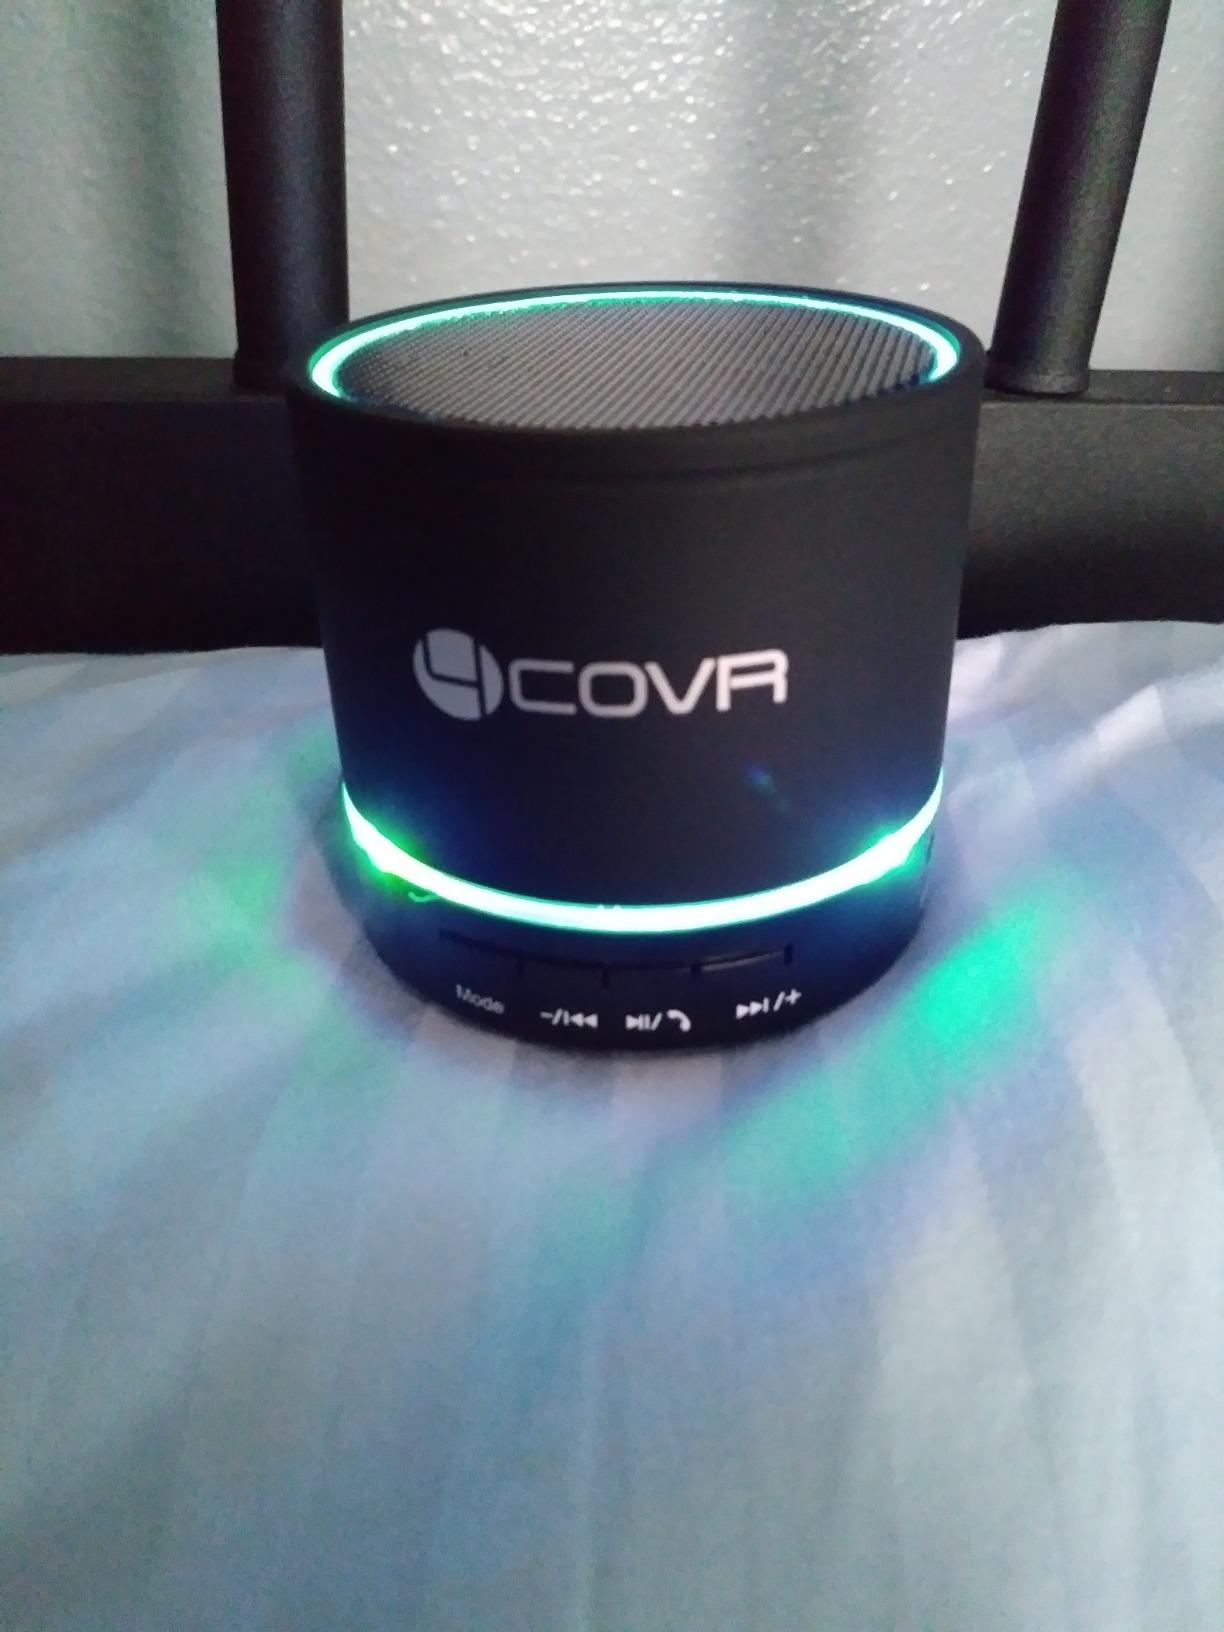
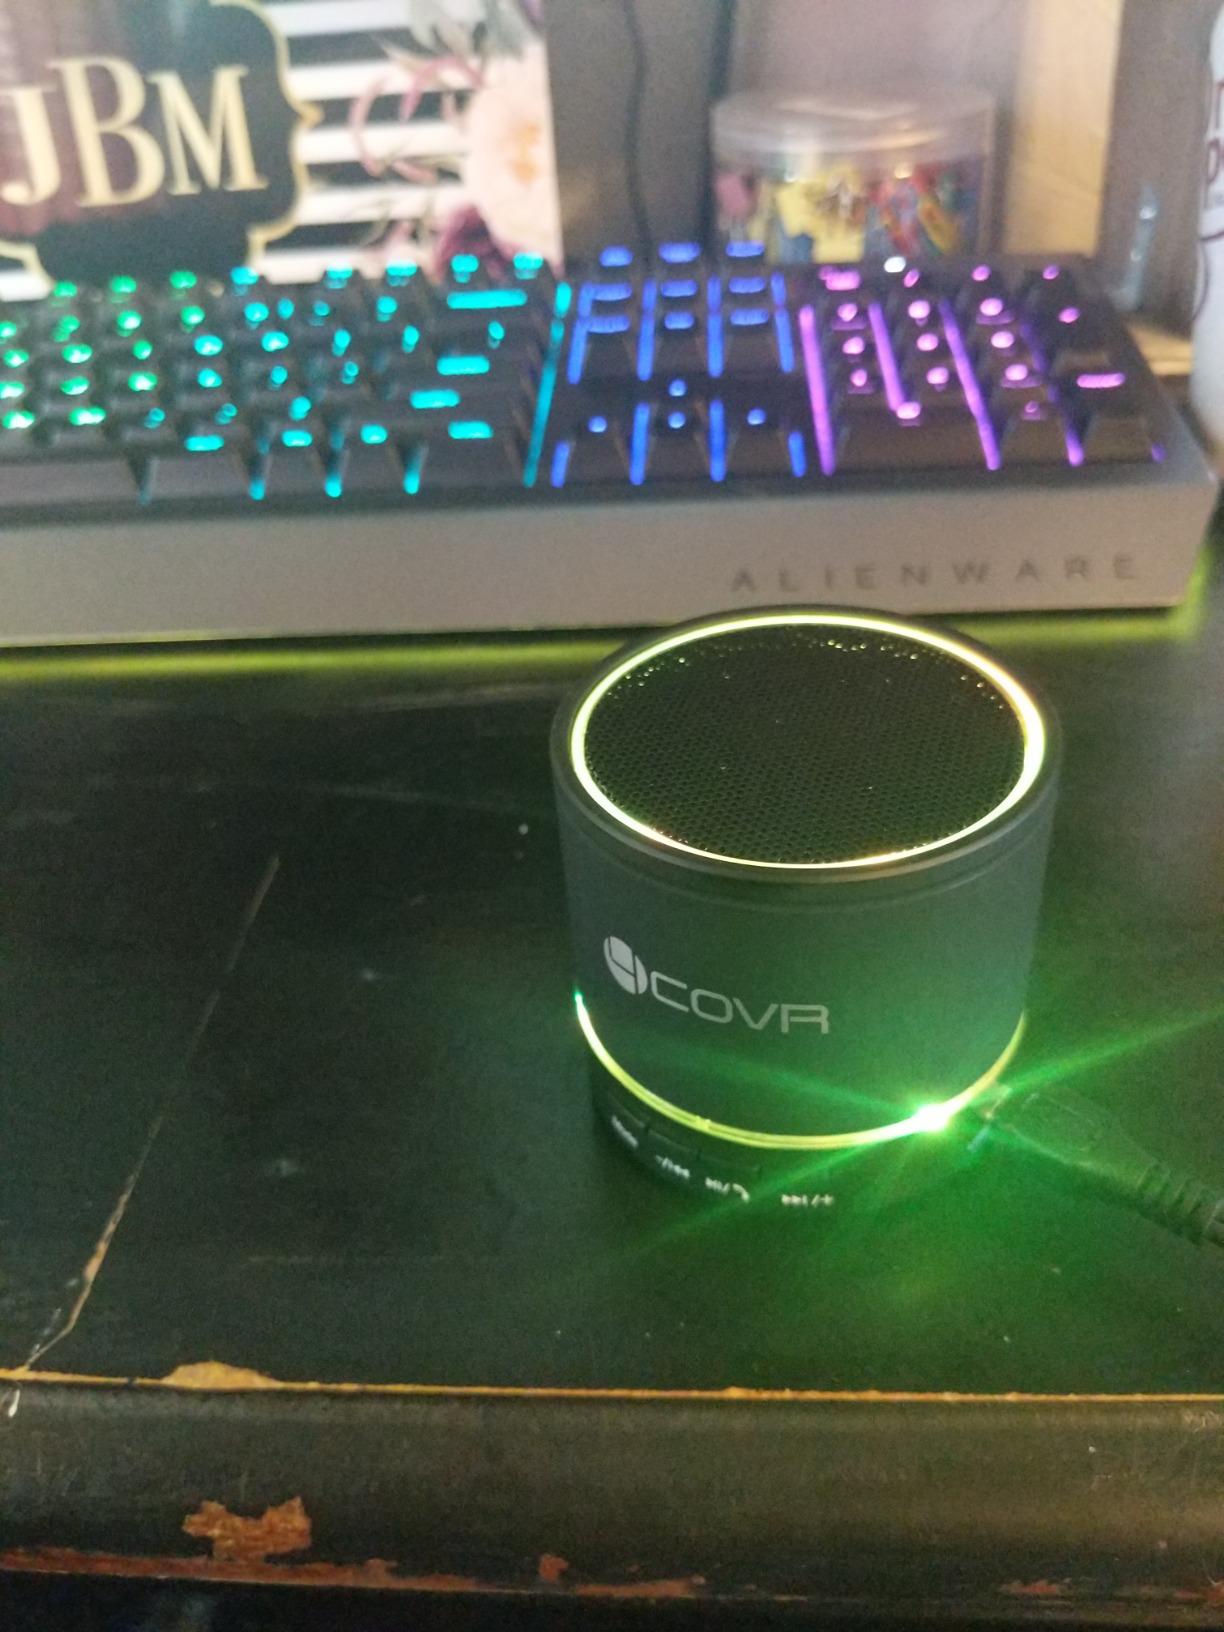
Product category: microphone
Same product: yes